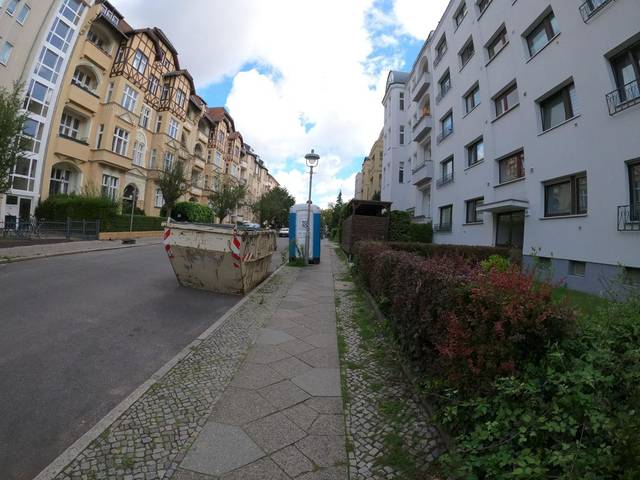
Region: Germany
Coordinates: 52.45, 13.335